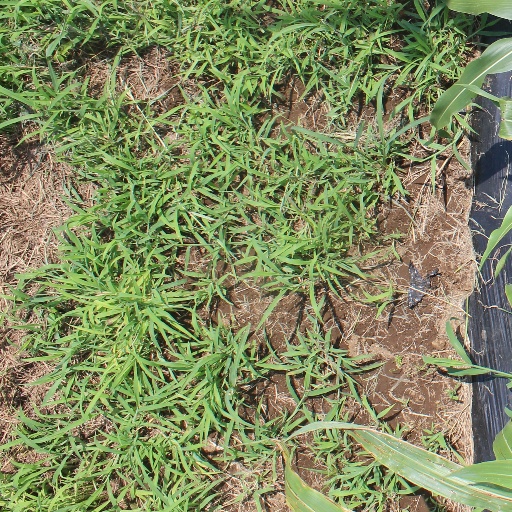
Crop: sorghum